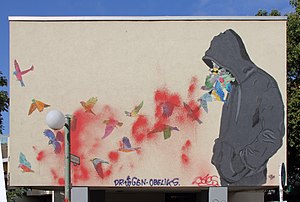
Vægmaleri
Vægmaleri af den danske kunstner Don John: Hoodie Birds (2014), Mehringplatz, Berlin; vandaliseret med rød farve
Et vægmaleri er et maleri malet direkte på væggen.